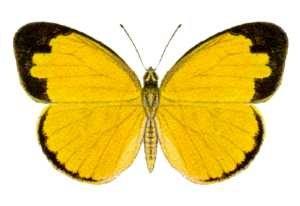
Eurema hecabe est une espèce de lépidoptères de la famille des Pieridae et de la sous-famille des Coliadinae.